Altes Rathaus (Bonn)

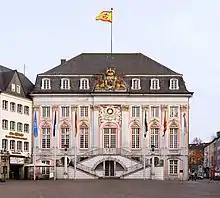
Altes Rathaus before the rehabilitation (2009)

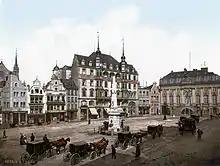
Marktplatz with old Rathaus (right), photochrom around 1900

The Altes Rathaus at was built between 1737 and 1738 in the Rococo style by the electoral court architect Michael Leveilly; however, it was not completely finished until around 1780. The four-storey building has seven window axes and a gambrel with dormers. It stands as a under Cultural heritage management.